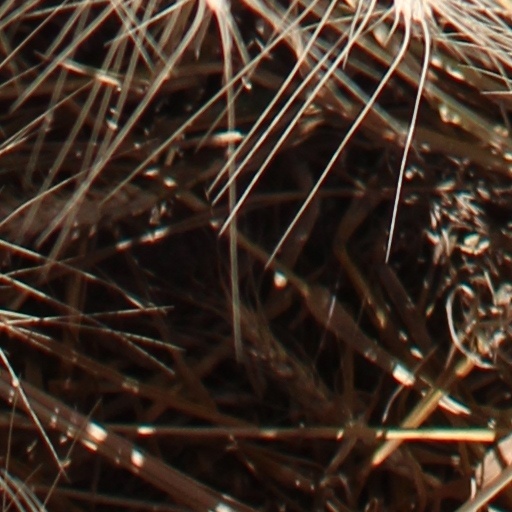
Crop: wheat